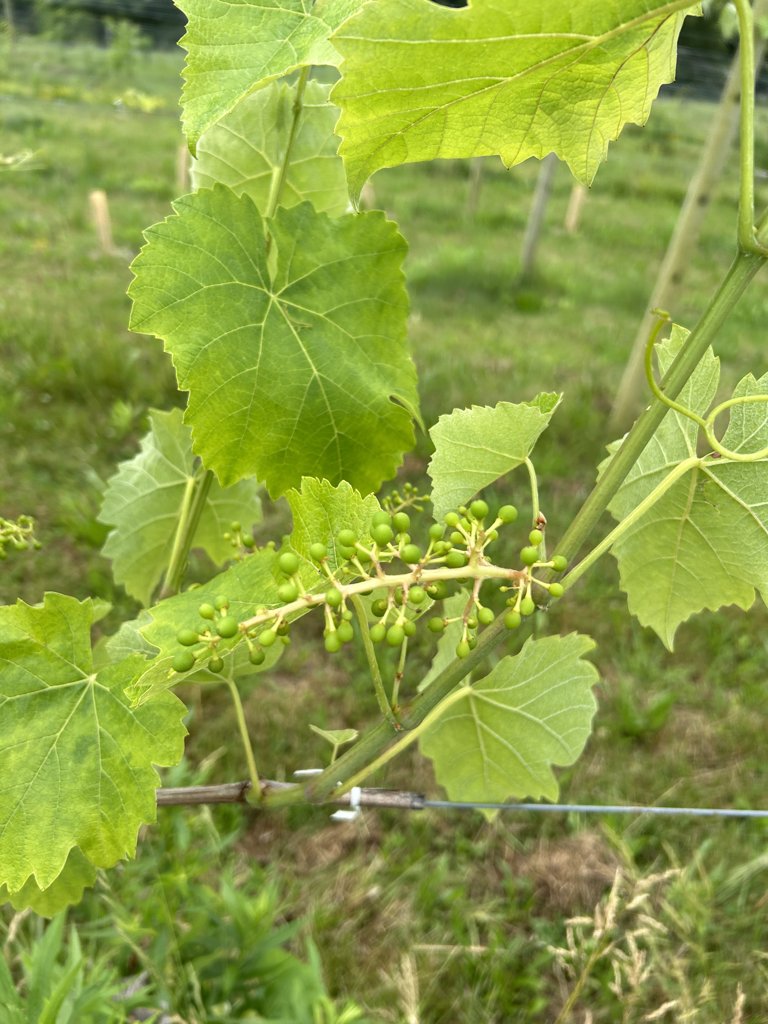
Berries visible: 95
Grape clusters: 3